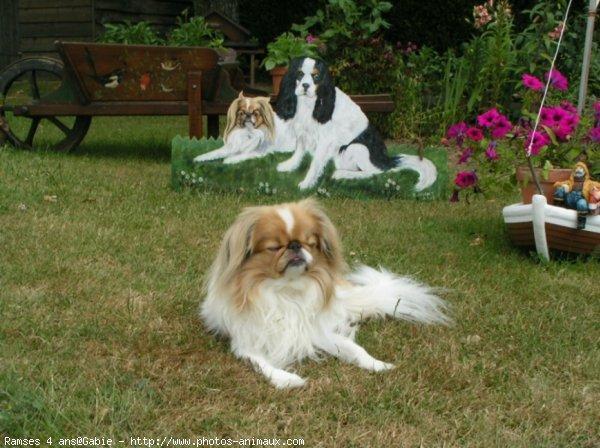
Japanese_spaniel